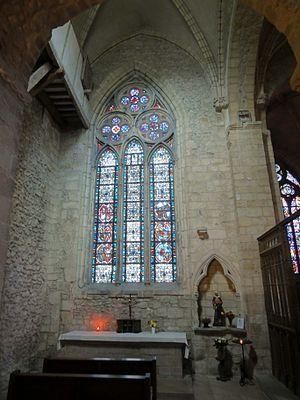
Intérieur de l'église - voir titre.
L’église Sainte-Anne de Gassicourt est une église